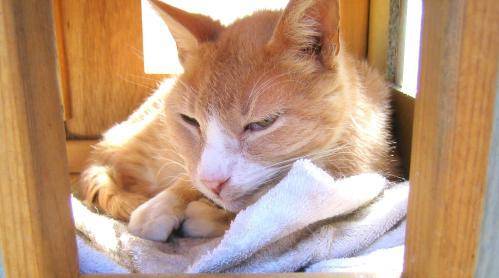
Label: cat